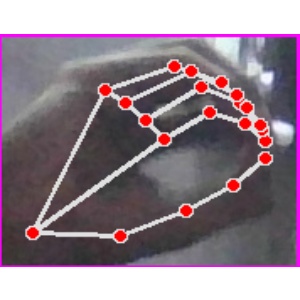
अक्षर: ठ